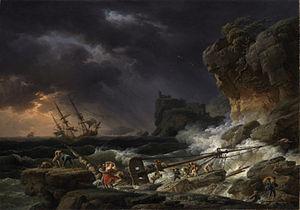
Le romantisme français est l'expression en France du mouvement littéraire et artistique appelé romantisme. C'est un courant artistique européen qui est né en Allemagne et en Angleterre, pour ensuite se développer en France au début du XIXᵉ siècle.